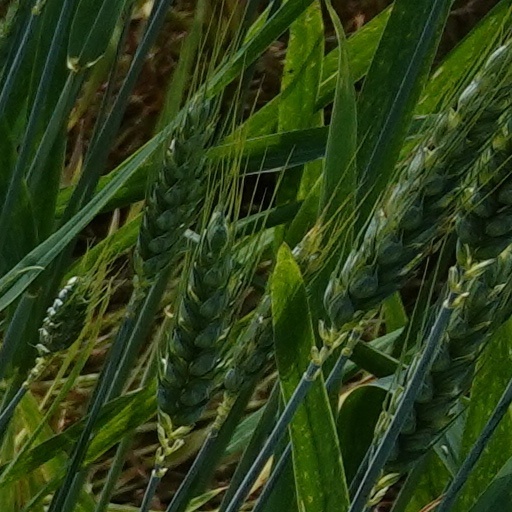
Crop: wheat